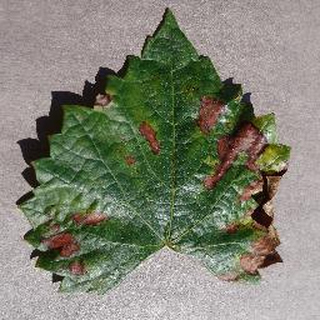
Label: grape_esca_black_measles